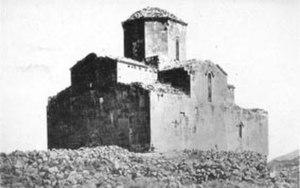
La cathédrale de Mren est une église arménienne située dans la ville abandonnée de Mren, dans la région de Kars en Turquie, près de la frontière avec l'Arménie.
Cet article recense les sites concernés par l'observatoire mondial des monuments en 2014.